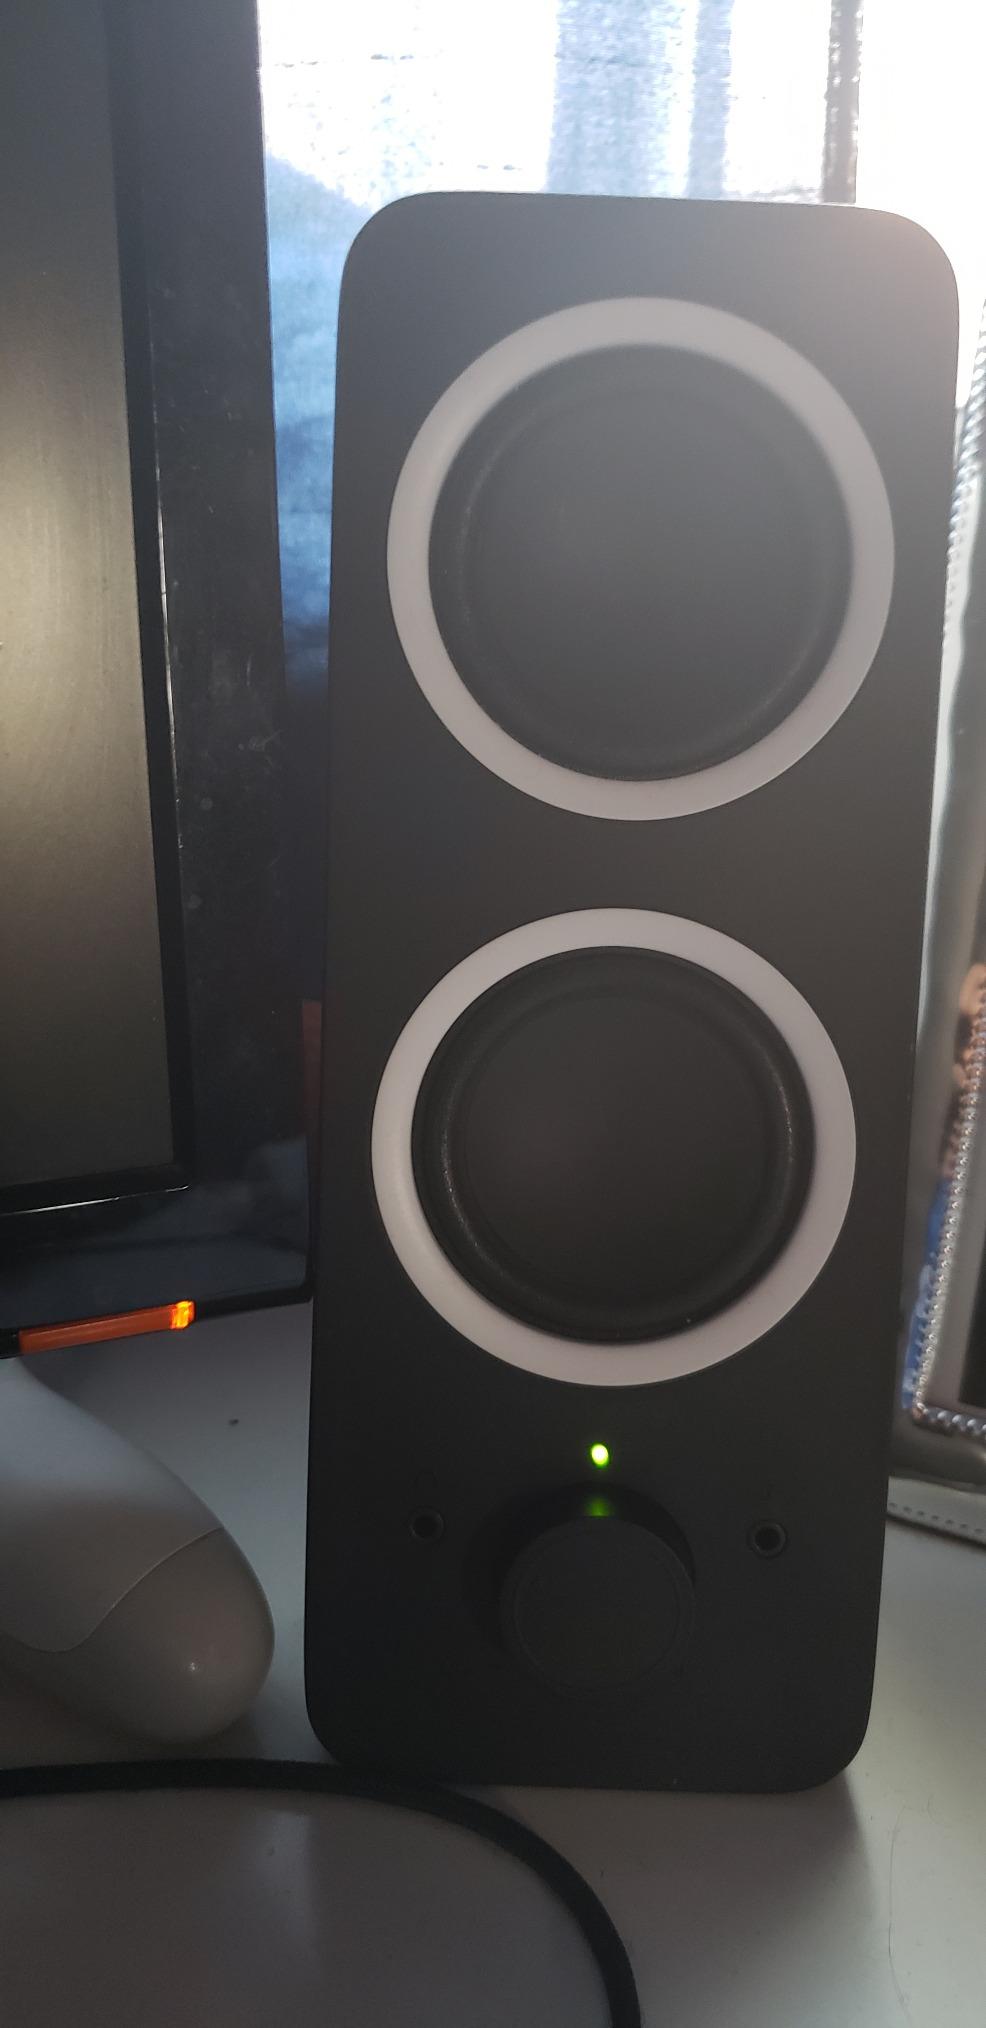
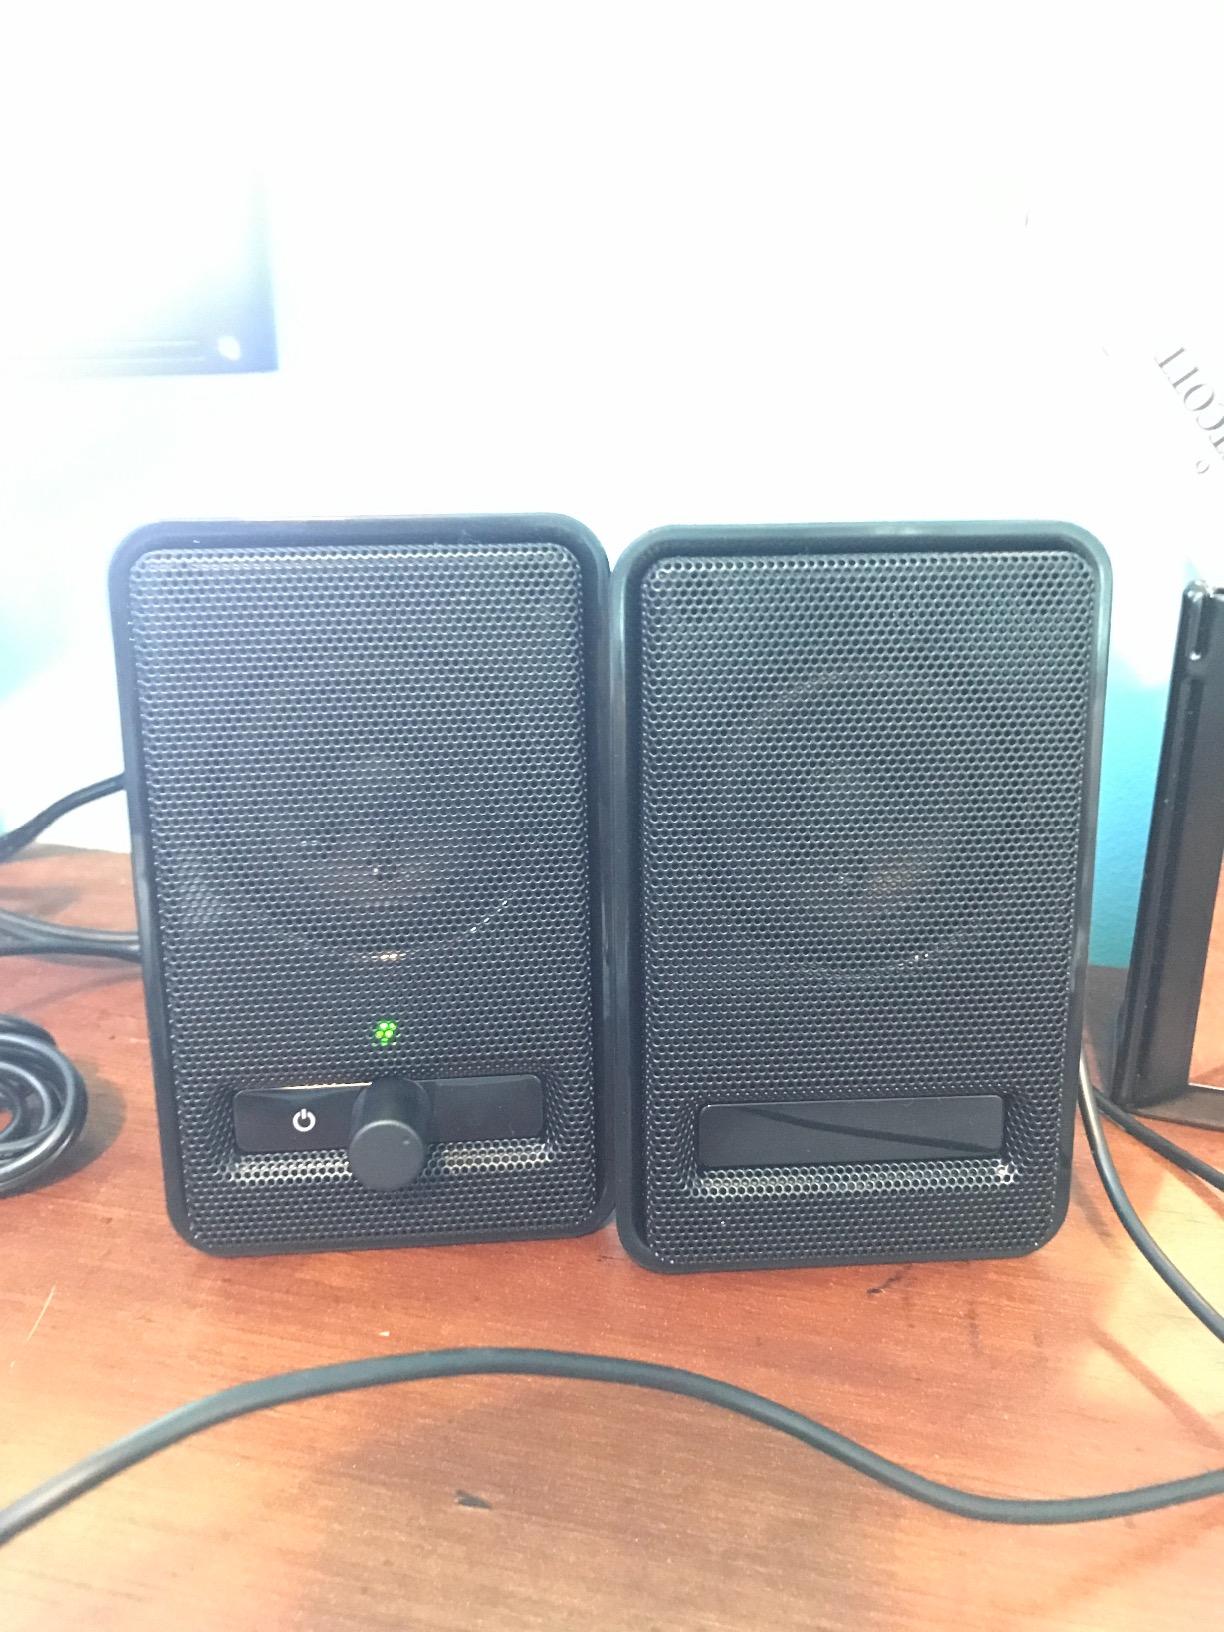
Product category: speaker
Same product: no